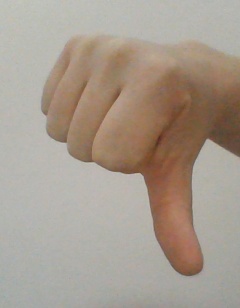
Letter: waw